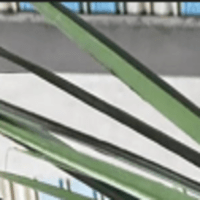
Label: Healthy sample